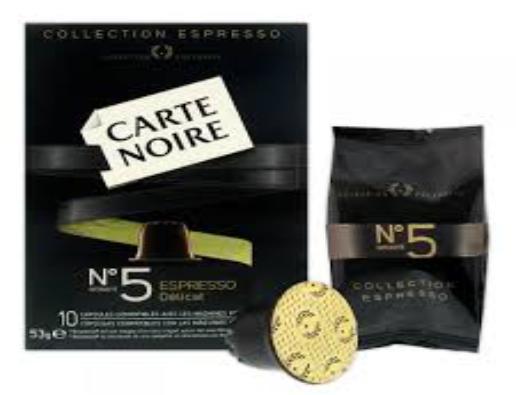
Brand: Carte Noire
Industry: Food